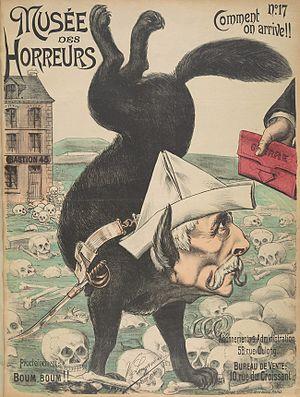
""Comment on arrive!!""."
Musée des horreurs est une série de caricatures antidreyfusardes, nationalistes, antisémites et antimaçonniques, dessinée et publiée en France par V. Lenepveu entre octobre 1899 et décembre 1900.
Gaston Alexandre Auguste de Galliffet, né à Paris le 23 janvier 1831 et mort dans cette même ville le 9 juillet 1909, est un militaire français du XIXᵉ siècle.